2nd Division (Australia)

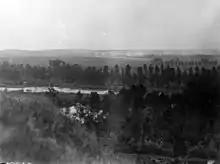
Hamel and the surrounding wood burning following the initial bombardment on 4 July 1918

The division continued peaceful penetration operations on its front and by 11 July had advanced its front line by approximately . This aided a planned offensive whose objective was to capture more of the Villers-Bretonneux plateau. The continued peaceful penetrations on the northern flank of the salient below Villers-Bretonneux caused the Germans to withdraw by , leaving only outposts and sentries behind to deceive the Allies that the front was still being held. This withdrawal meant that the Australians were able to capture Monument Farm and parts of Monument Wood. The 26th Battalion also secured a German tank ("Mephisto"), which had been disabled on 24 April. The withdrawal also meant that the planned offensive was now superseded, as peaceful penetration had already achieved the objectives.